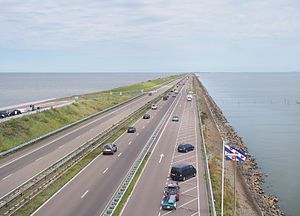
Afsluitdijk
Afsluitdijk
Afsluitdijk er et 32 km langt og ca 90 m bredt dæmningsbyggeri i den nordlige del af Nederlandene, som adskiller Nordsøen fra IJsselmeer, den kunstige indsø som opstod da havbugten Zuiderzee blev adskilt fra Nordsøen.